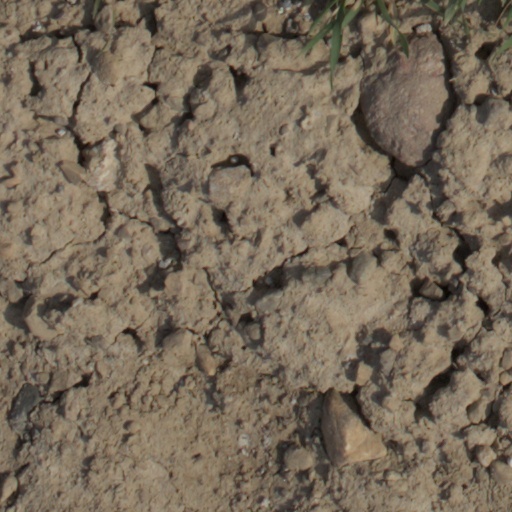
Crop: wheat